Fenestrelle Fort

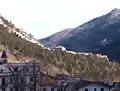
Fenestrelle Fort in 2008

The Fenestrelle Fortress, better known as the Fenestrelle Fort is a fortress overlooking Fenestrelle. It is the symbol of the Metropolitan City of Turin, Piedmont, northern Italy. It is the biggest alpine fortification in Europe, having a surface area of .